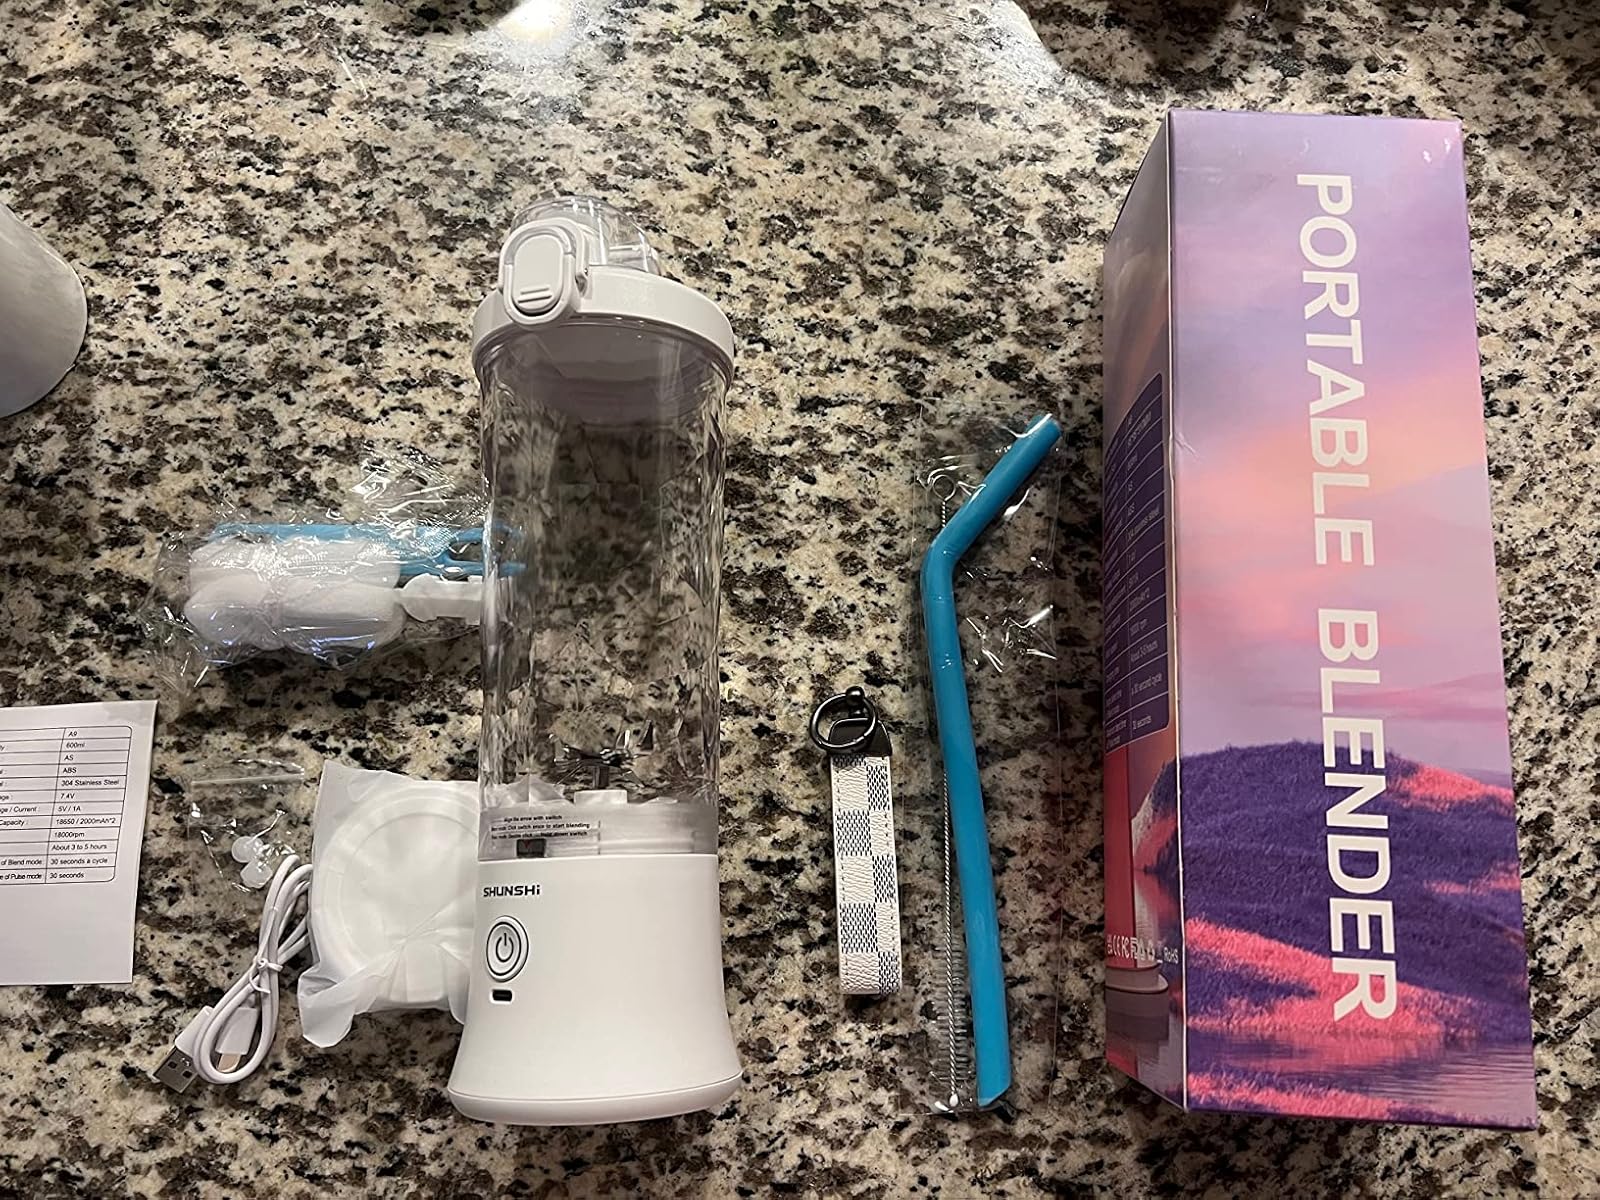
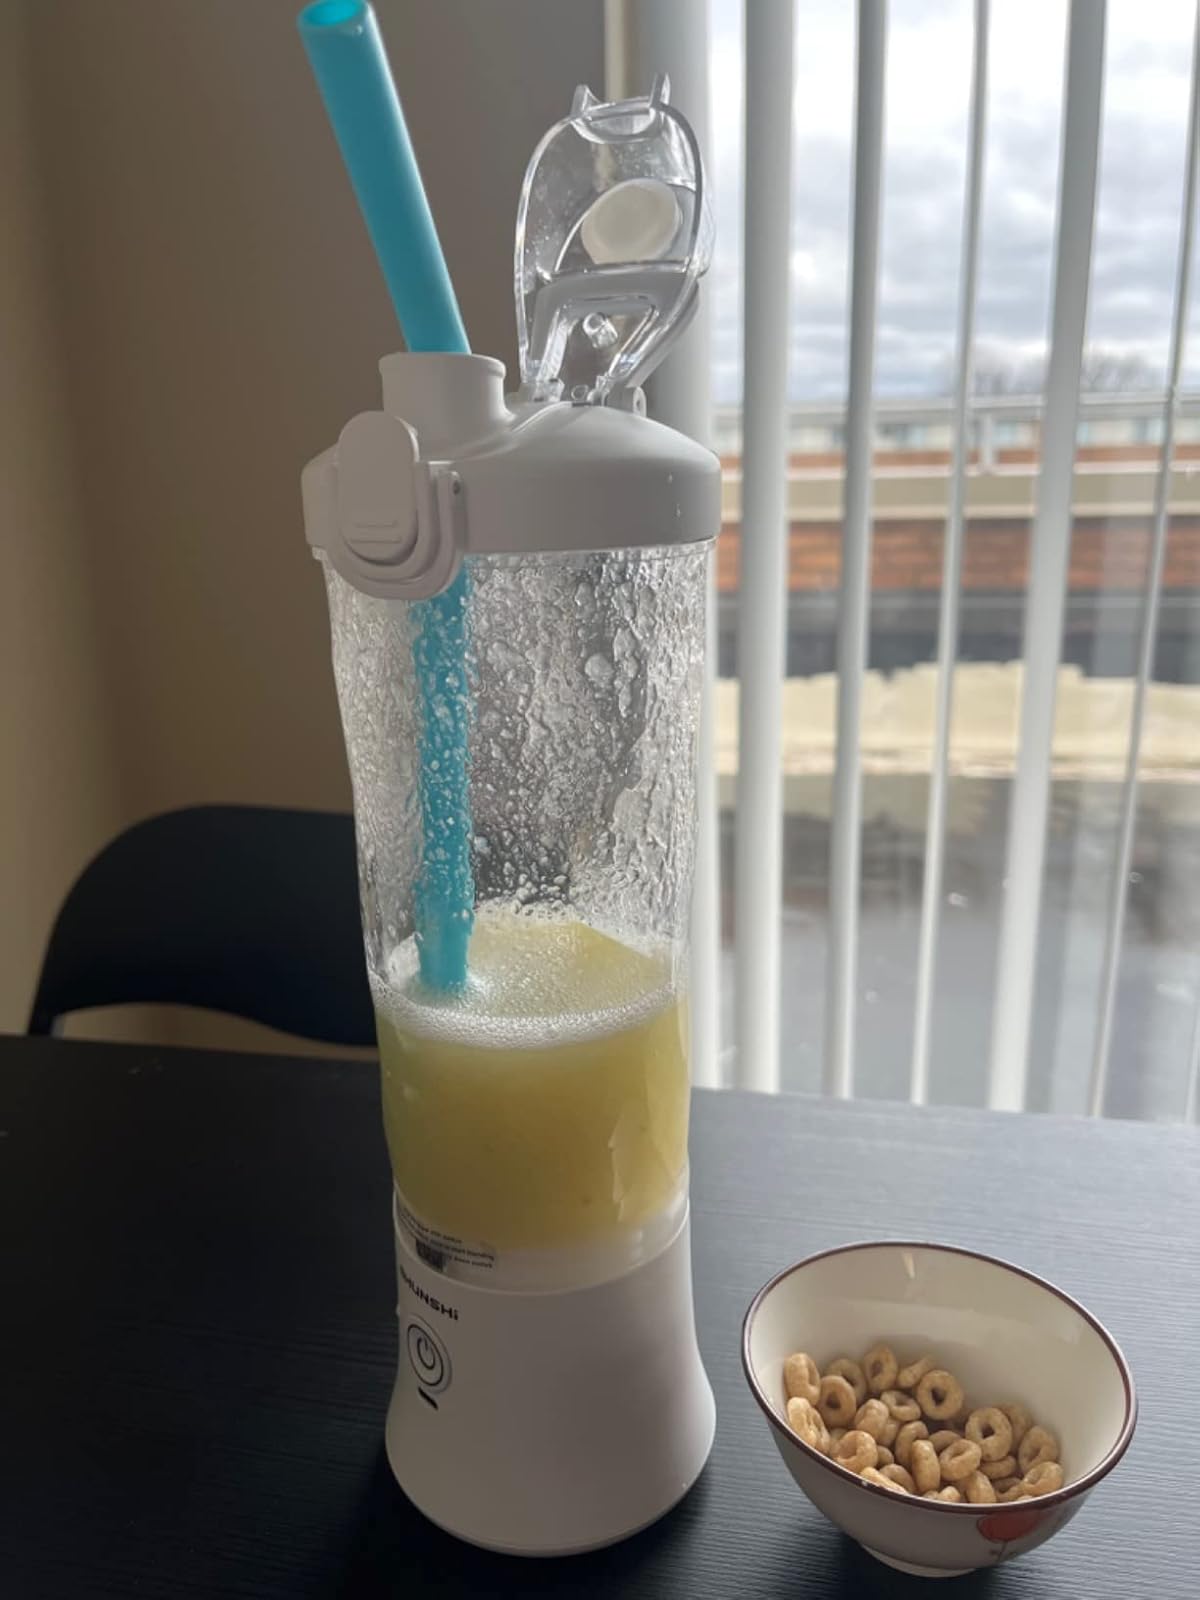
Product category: items_blender
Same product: yes